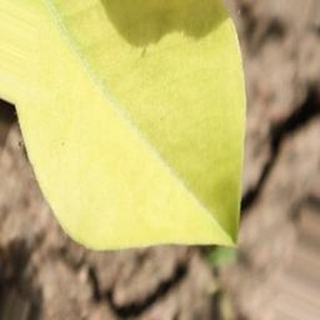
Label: groundnut_nutrition_deficiency